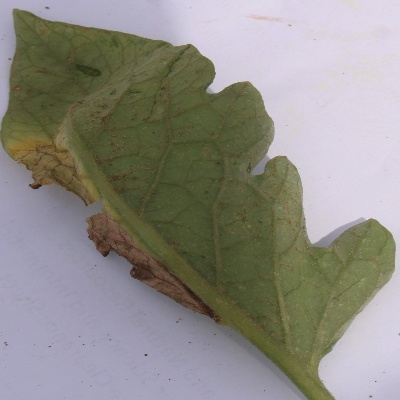
Crop: Tomato
Condition: verticulium wilt